Tinsley Park Cemetery

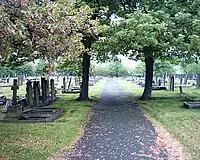
The cemetery.

The entranceway to the cemetery is flanked by a pair of Grade II listed Gothic style chapels, where services can be held prior to the burial. Other listed structures in the cemetery include the lodge, gateway and boundary wall and a war memorial, 250m east of the chapel.